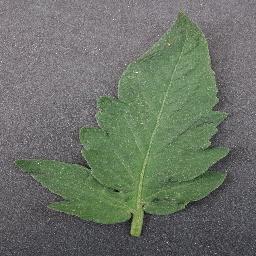
Label: Tomato___healthy